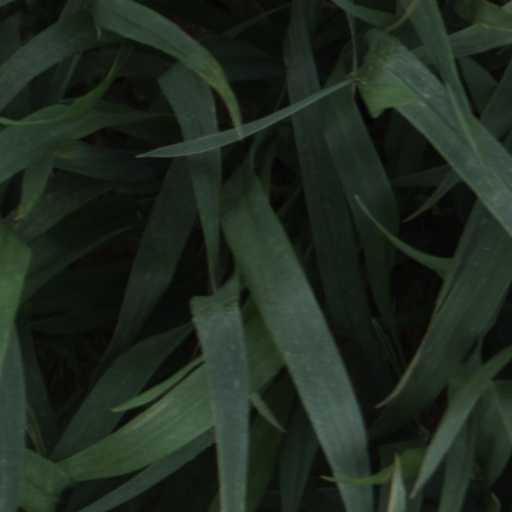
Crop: wheat